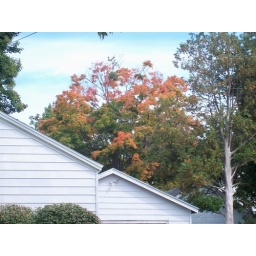
Some bright orange fall leaves show in the trees